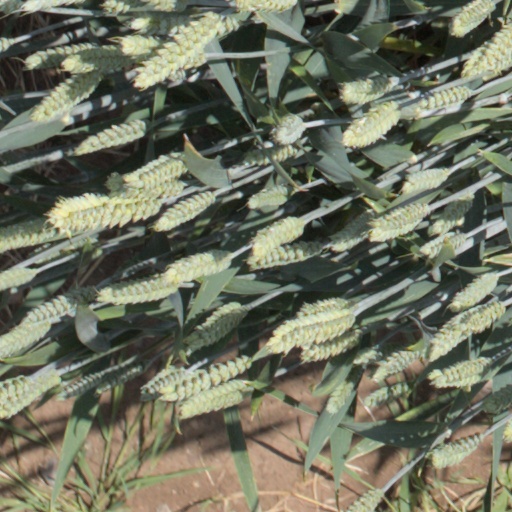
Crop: wheat